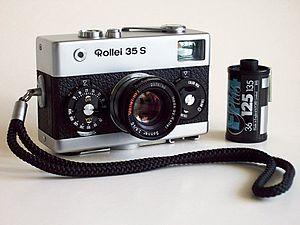
Rollei GmbH est une entreprise allemande fabriquant des appareils photographiques.
Un appareil photographique compact est un appareil photographique de petite taille et léger, le plus souvent totalement automatisé, et dont la visée se fait généralement sur un écran à cristaux liquides.